James M. Mead

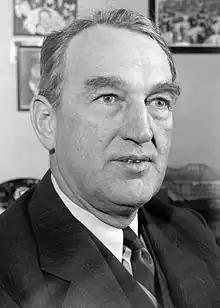
Mead in 1937

James Michael Mead (December 27, 1885March 15, 1964) was an American politician from New York. A Democrat, among the offices in which he served was member of the Erie County Board of Supervisors (1914–1915), New York State Assembly (1915–1918), United States House of Representatives (1919–1938), and United States Senate (1938–1947).